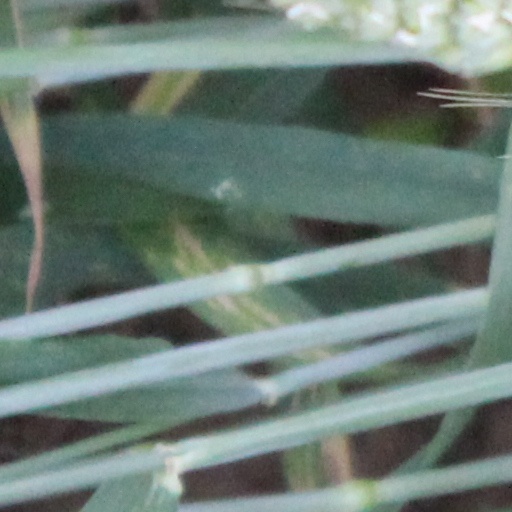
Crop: wheat